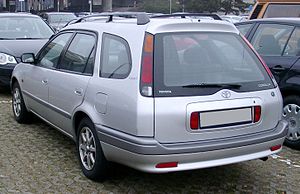
Toyota Corolla / Corolla (E110, 1997−2002) / Motorer
Toyota Corolla er modelbetegnelsen for en personbil i den lille mellemklasse, som siden 1966 er blevet fremstillet af det japanske Toyota Motor Corporation i flere forskellige udførelser.